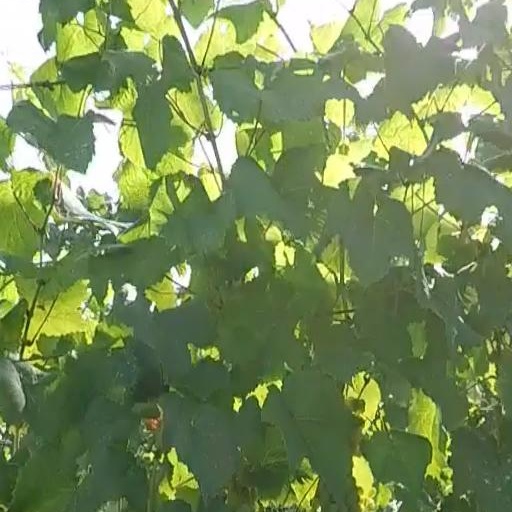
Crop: grape